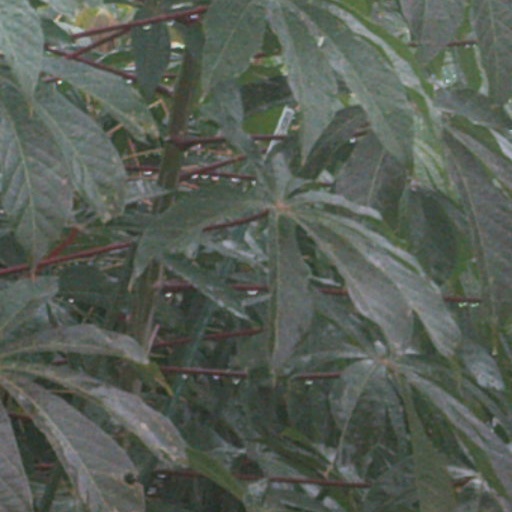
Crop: cassava